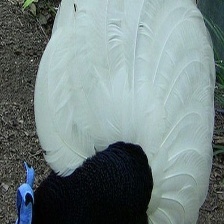
Species: BULWERS PHEASANT
Scientific name: LOPHURA BULWERI